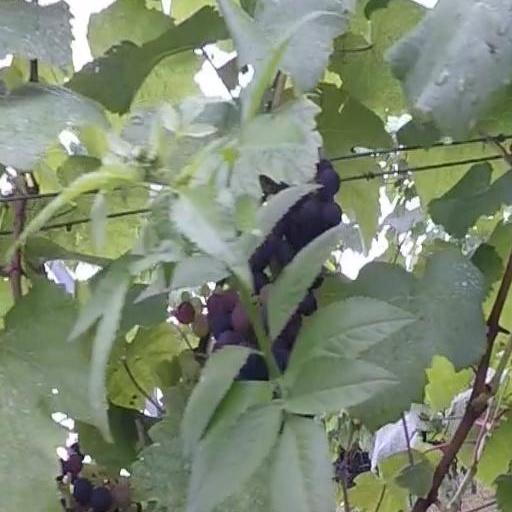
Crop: grape